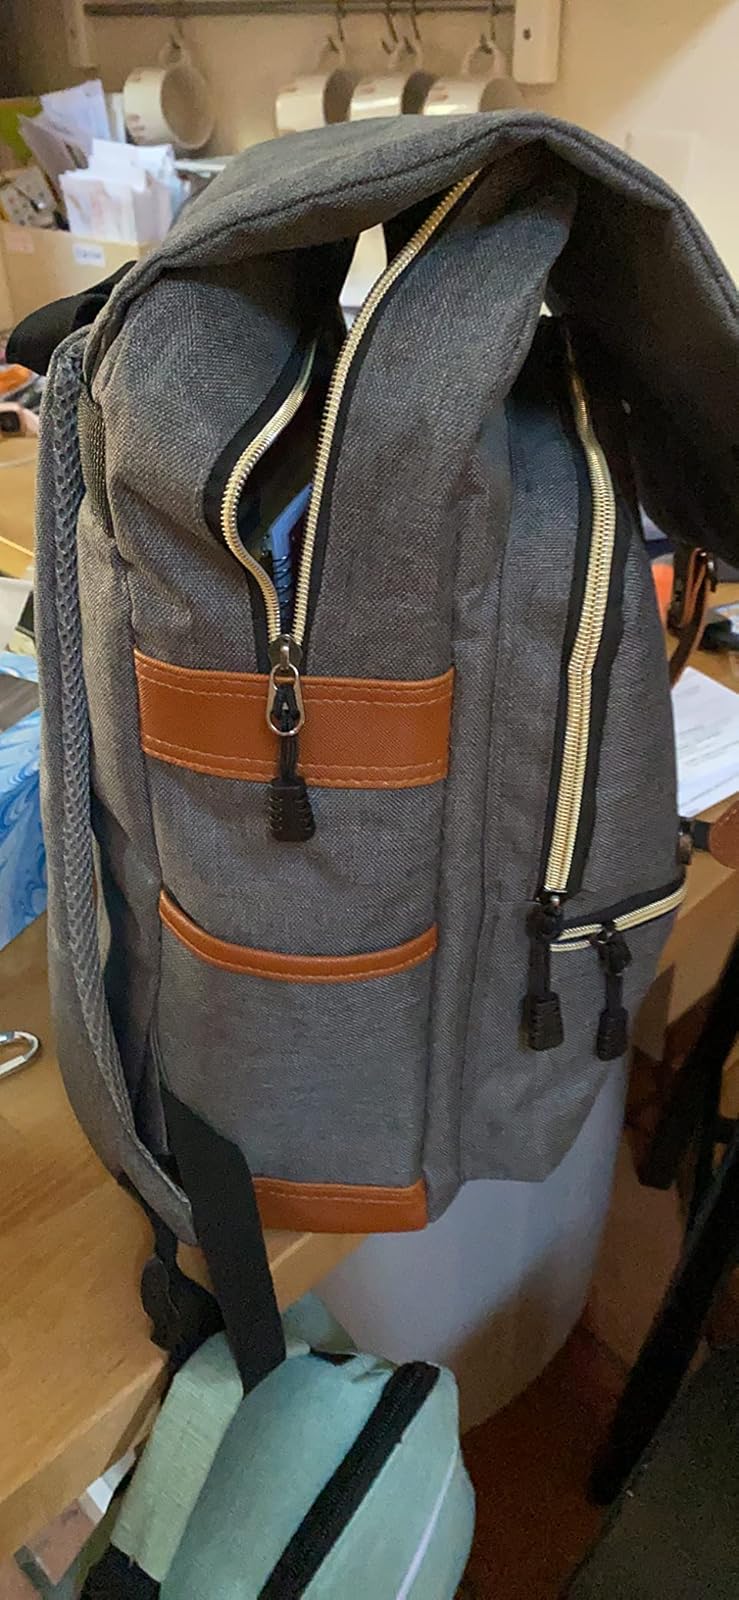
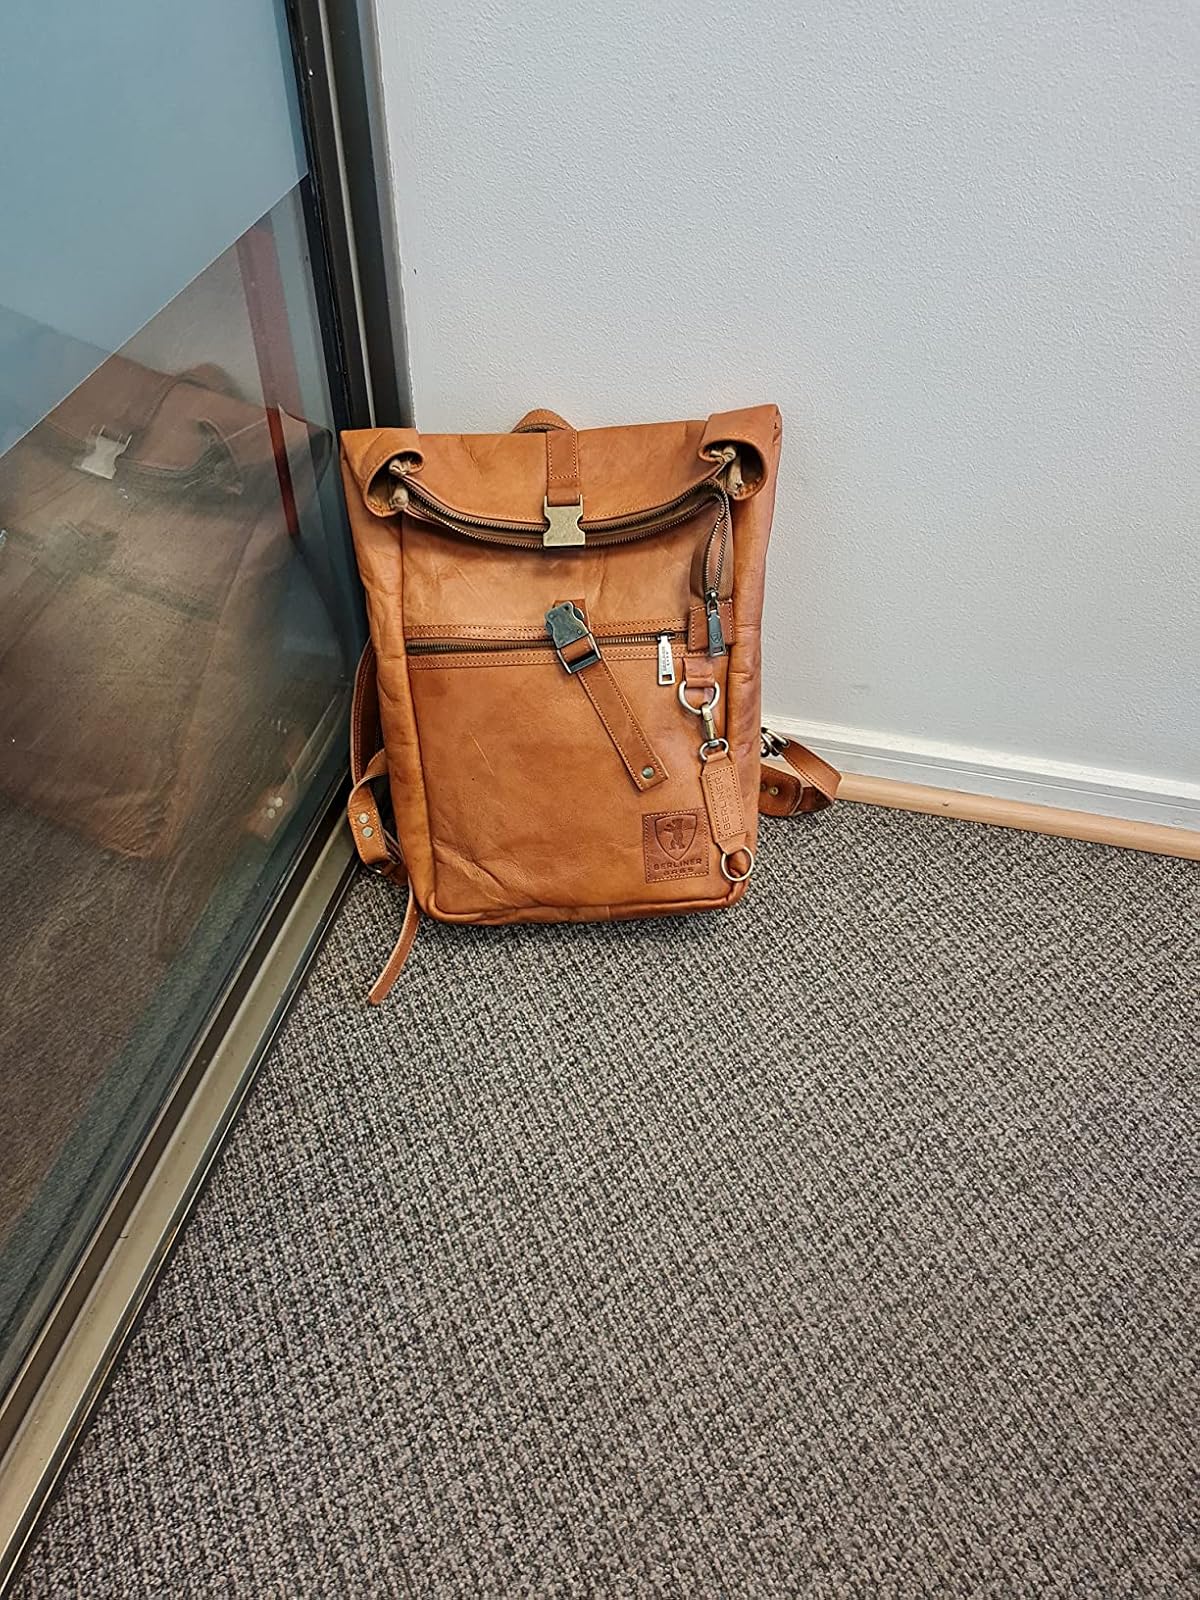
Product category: bag
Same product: no